John Wilkes Booth

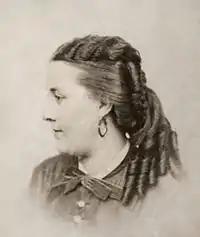
Lucy Lambert Hale, Booth's fiancée in 1865

On November 25, 1864, Booth performed for the only time with his brothers Edwin and Junius in a single engagement production of "Julius Caesar" at the Winter Garden Theatre in New York. He played Mark Antony and his brother Edwin had the larger role of Brutus in a performance acclaimed as "the greatest theatrical event in New York history." The proceeds went towards a statue of William Shakespeare for Central Park, which still stands today (2019). In January 1865, he acted in Shakespeare's "Romeo and Juliet" in Washington, again garnering rave reviews. The "National Intelligencer" called Booth's Romeo "the most satisfactory of all renderings of that fine character", especially praising the death scene. Booth made the final appearance of his acting career at Ford's on March 18, 1865, when he again played Duke Pescara in "The Apostate."